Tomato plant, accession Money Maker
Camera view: vertical (180 deg); turntable rotation: 90 degrees
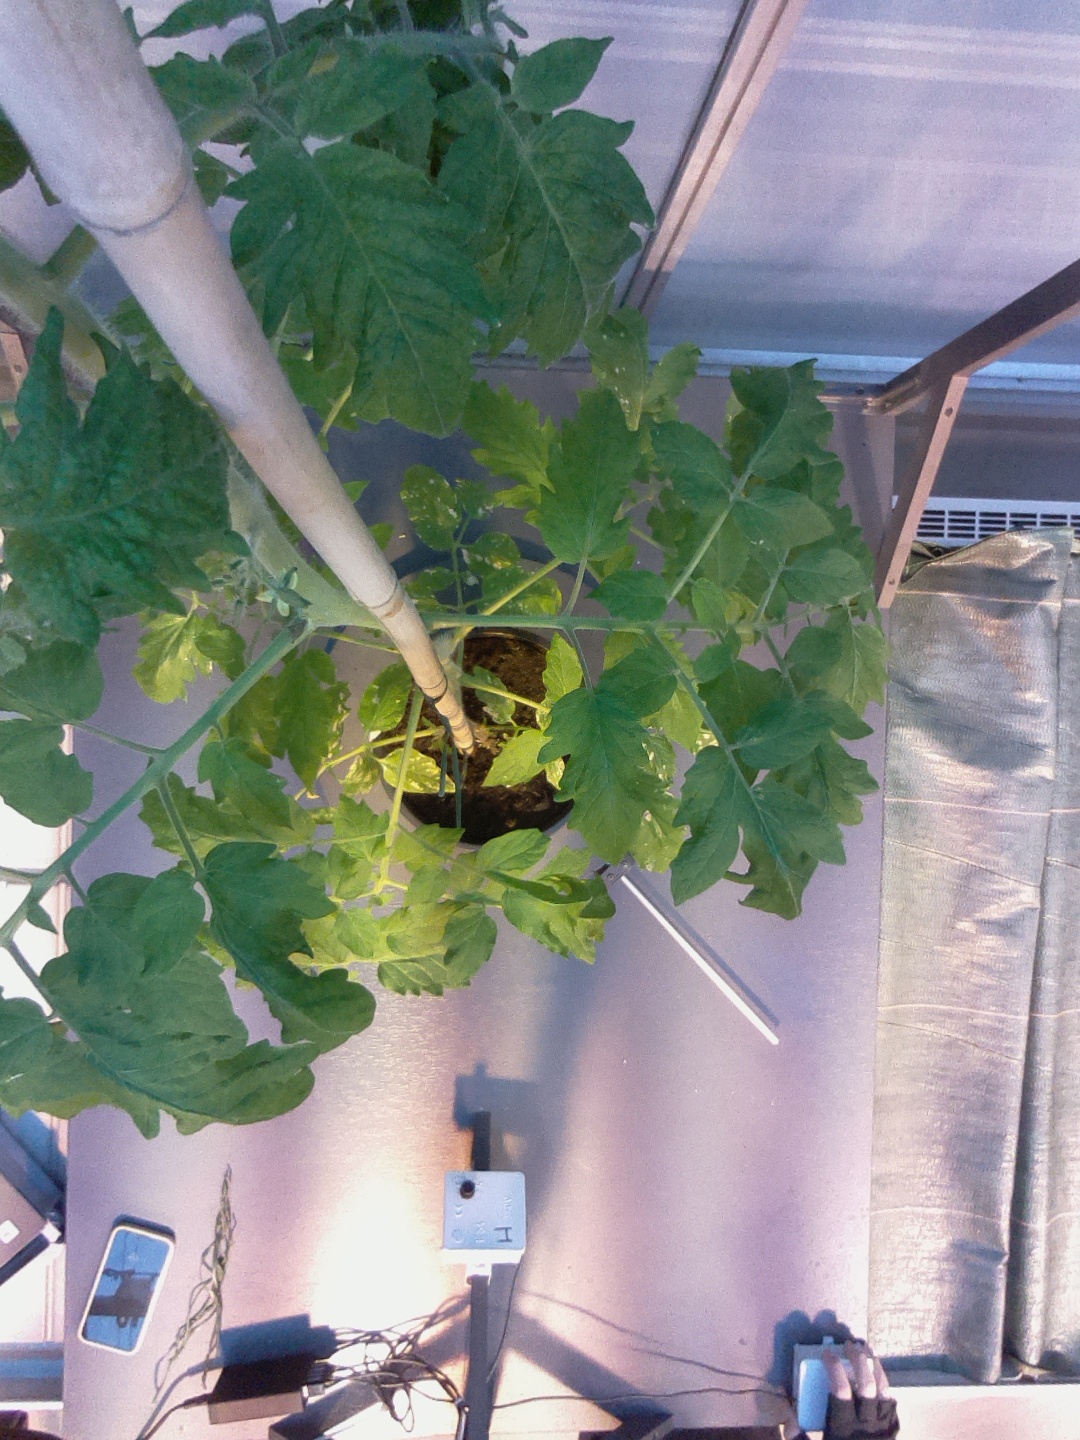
BBCH growth stage 55: 5 inflorescences visible